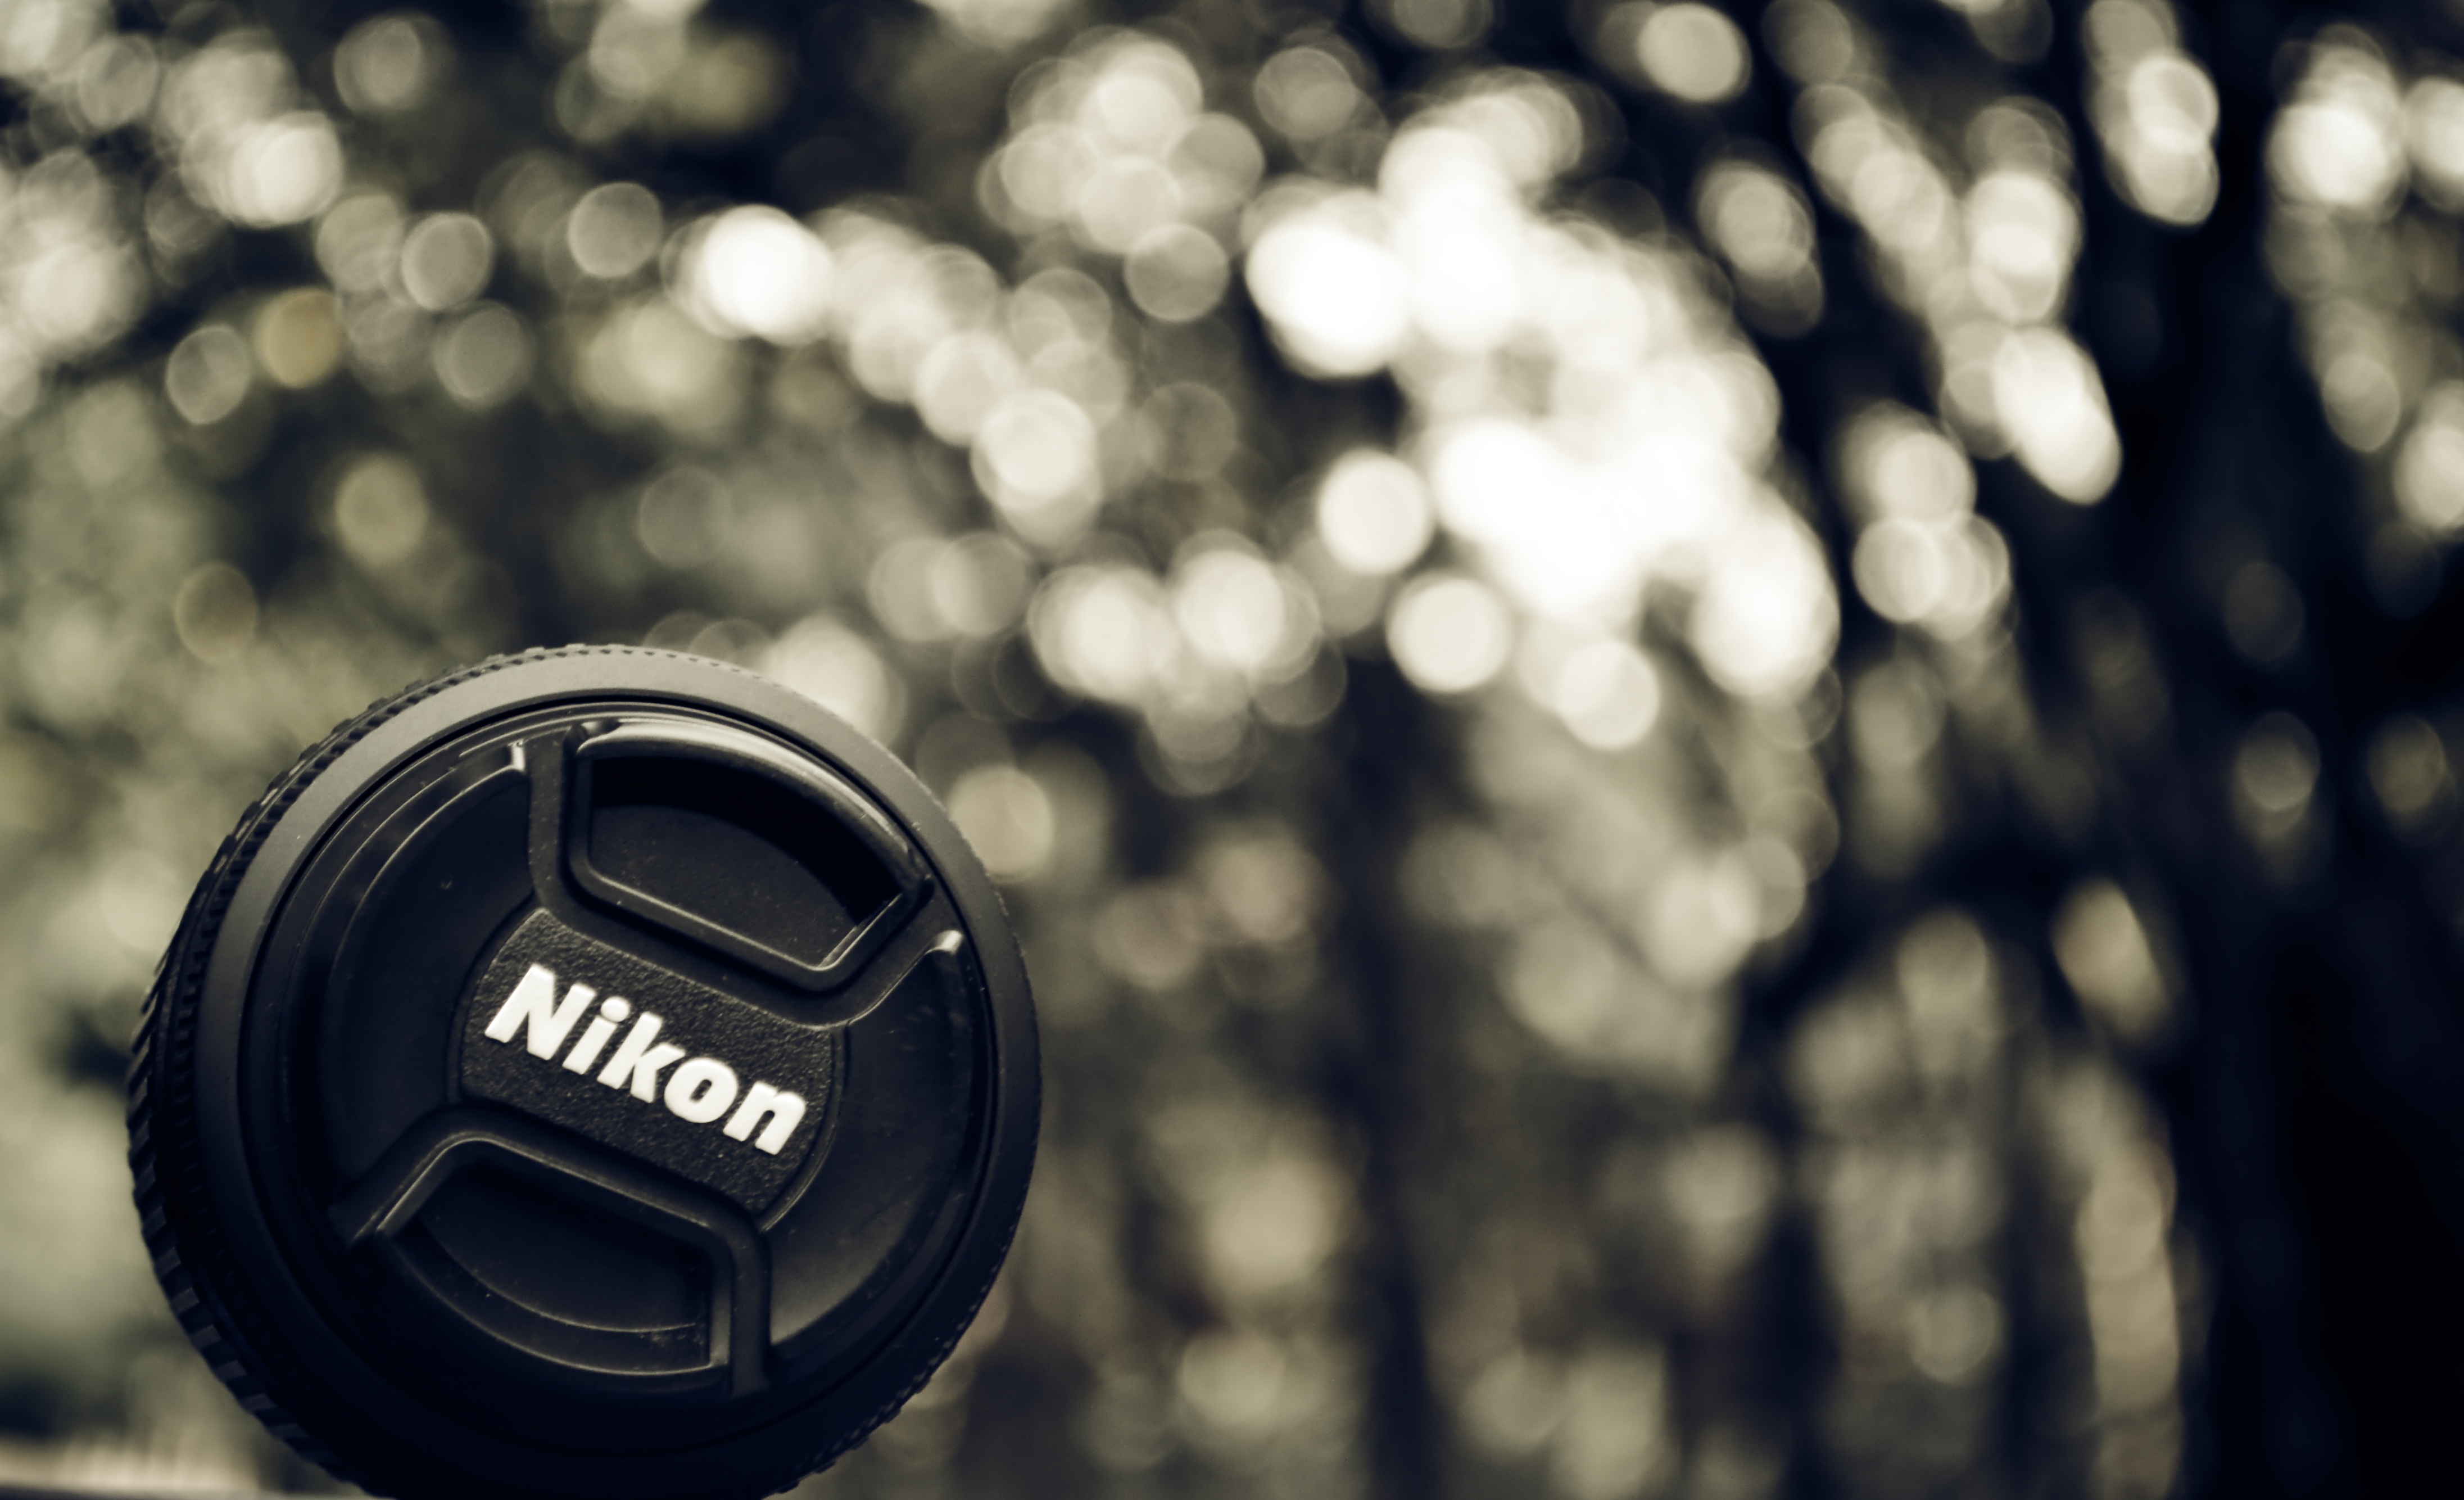
light, black and white, technology, white, car, camera, photography, photo, dslr, vehicle, lens, equipment, darkness, nikon, black, monochrome, close up, reflex camera, digital camera, digital, zoom, camera lens, shape, monochrome photography, digital slr, computer wallpaper, single lens reflex camera